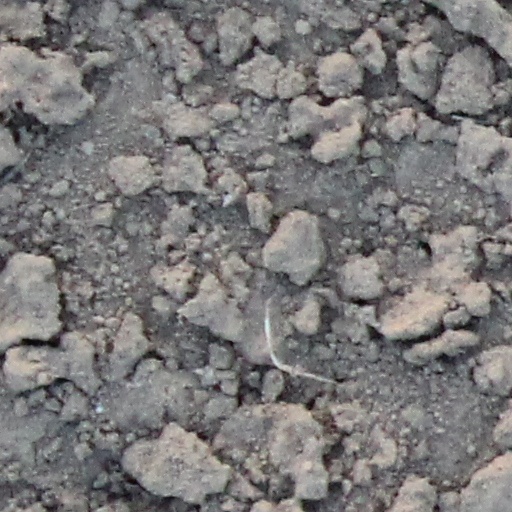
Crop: wheat